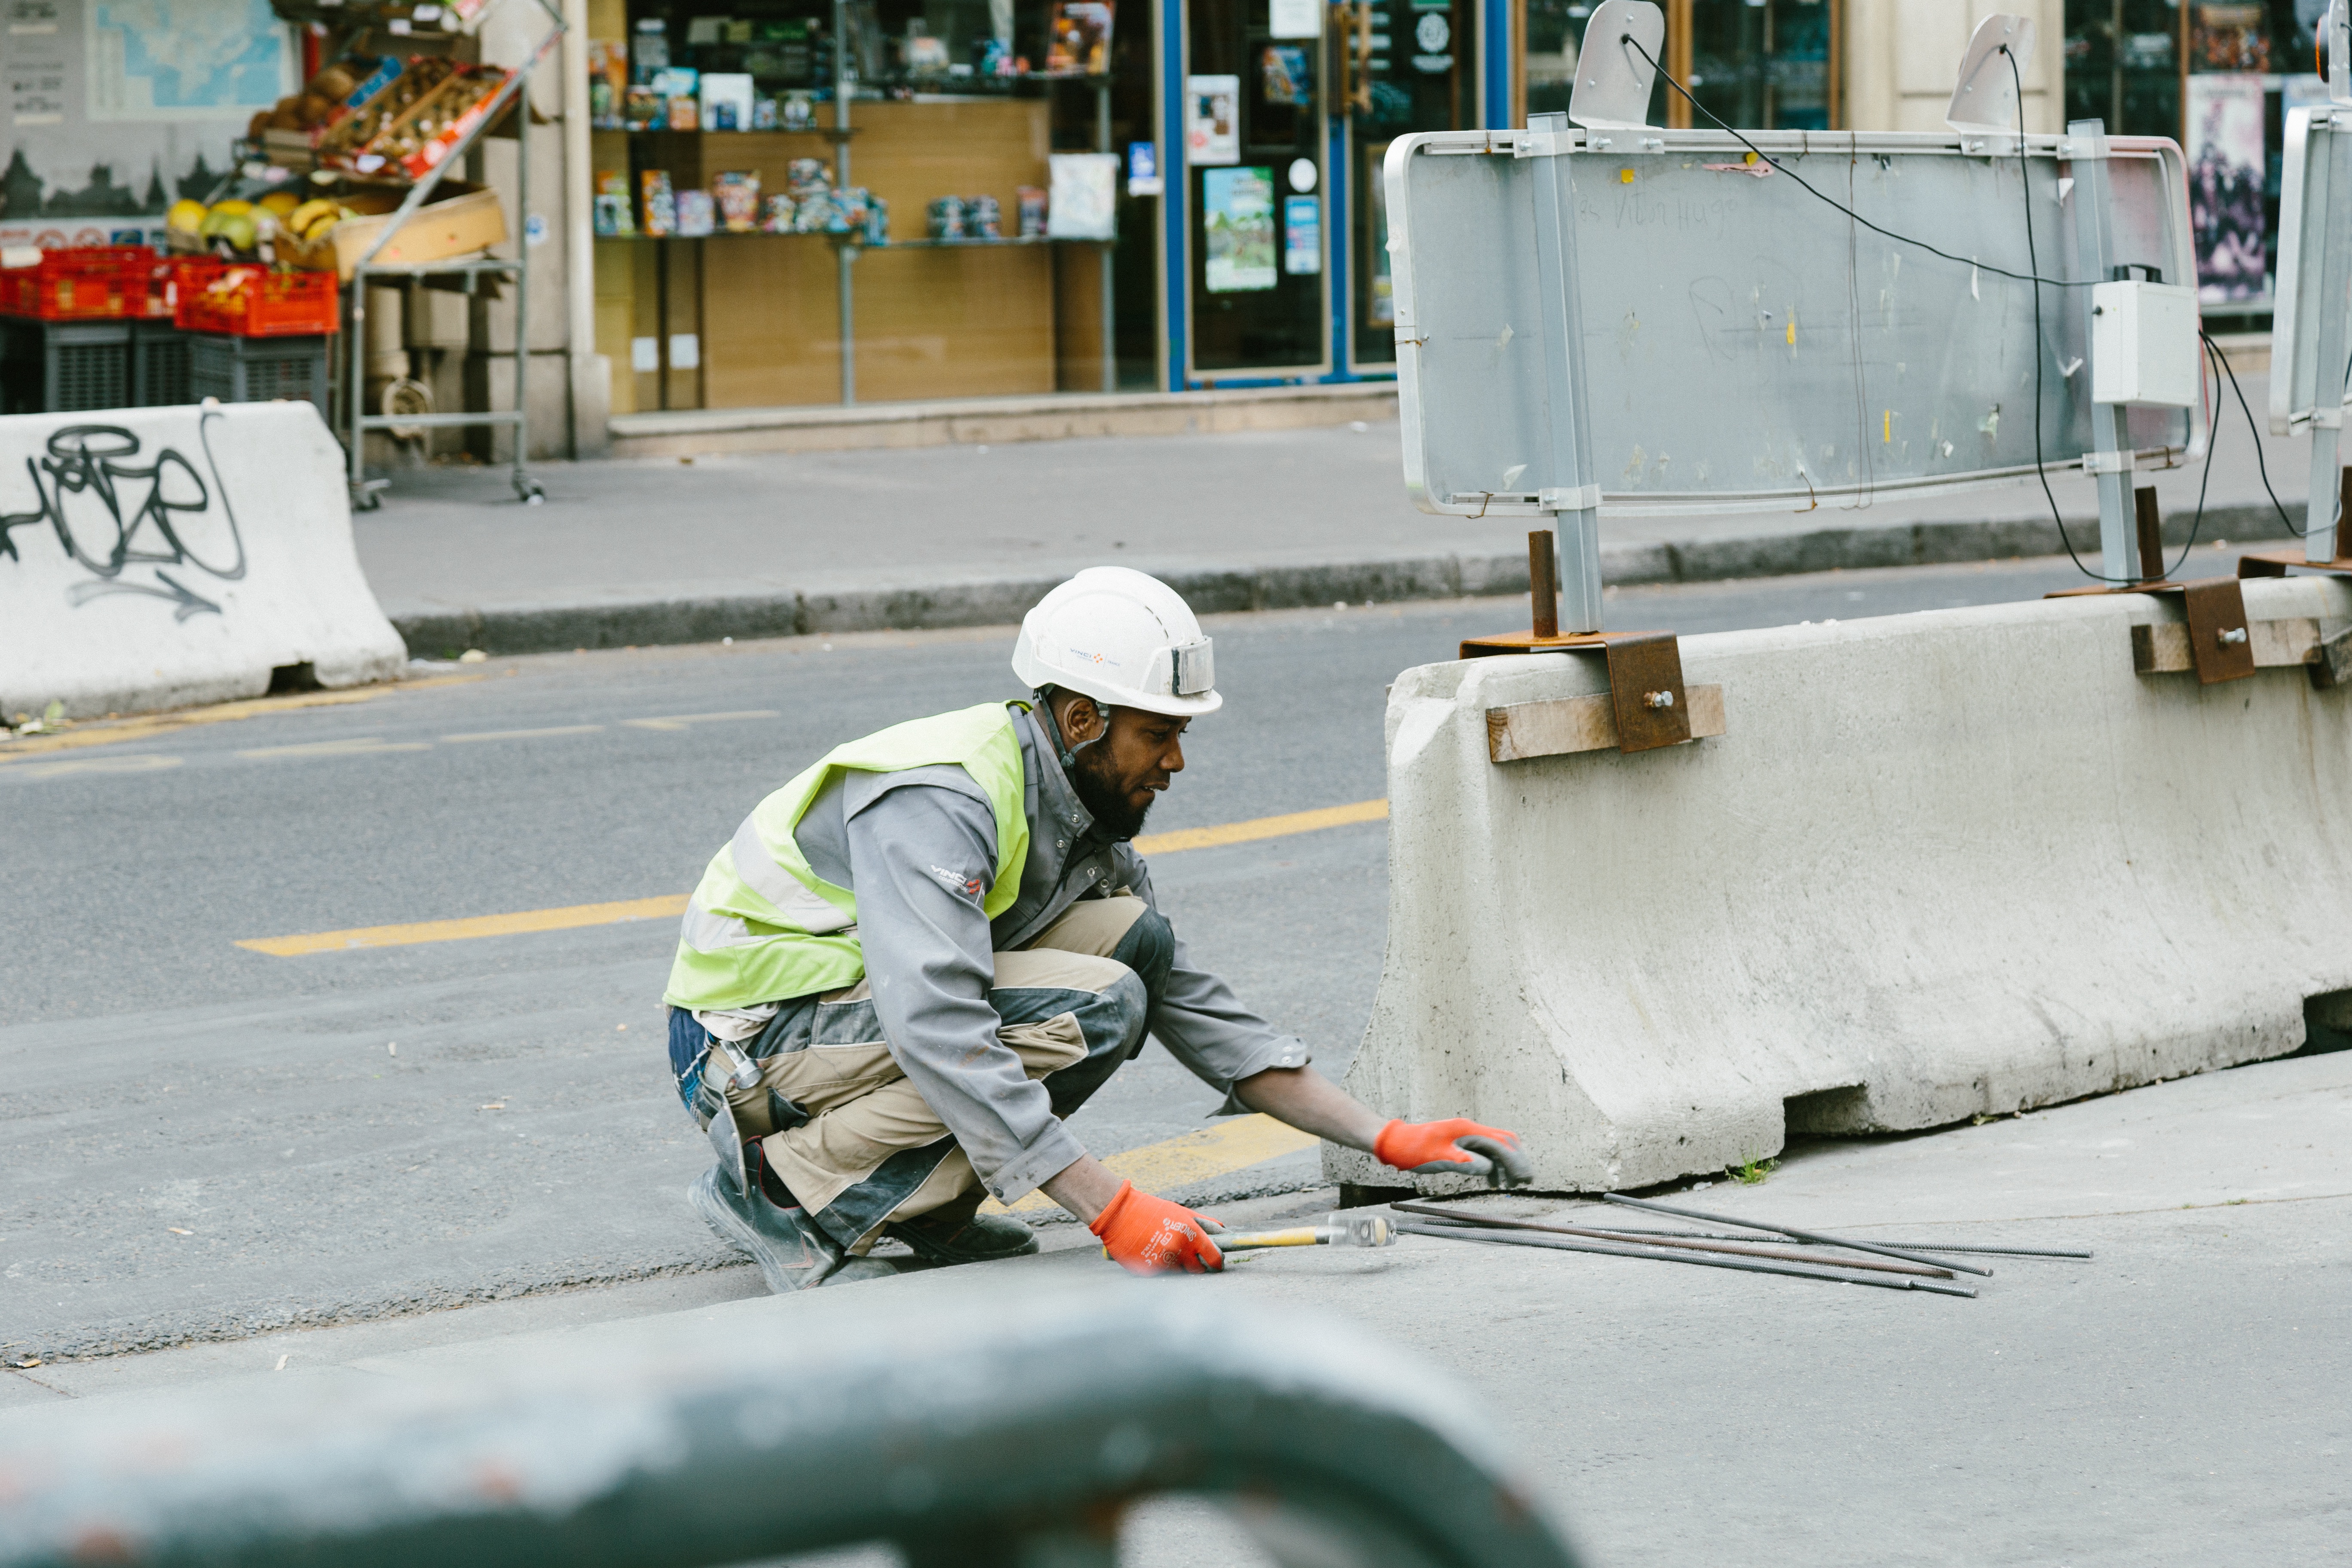
road, street, asphalt